Mustache March

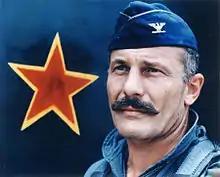
Col. Robin Olds sporting his trademark handlebar mustache during the Vietnam War

Mustache March is an annual event occurring in the month of March, where members in the United States Air Force grow mustaches to honor Air Force legend Robin Olds. As the name implies, it starts on 1 March and any participant who starts in the month of February is disqualified.